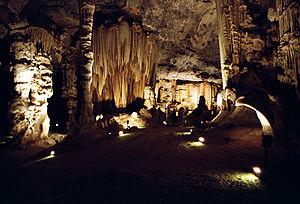
Les Grottes du Cango sont situées dans le massif calcaire précambrien se trouvant au pied du versant sud des montagnes du Swartberg, à proximité de la ville d'Oudtshoorn, dans la province du Cap occidental en Afrique du Sud. La grotte principale est l'une des plus belles d'Afrique du Sud, attirant des touristes de tout le pays et de l'étranger. Bien que son système de galeries compte plus de quatre kilomètres, seul environ un quart de celui-ci est ouvert au public, qui ne peut pénétrer que par petits groupes accompagnés d'un guide. Les visites sont organisées à intervalles réguliers les jours d'ouverture ; le Standard Tour prend environ une heure, tandis que l'Adventure Tour dure environ une heure et demie. L'Adventure Tour comprend notamment un parcours empruntant des passages étroits, et des escalades ardues avec une faible lumière. La grotte comprend diverses salles d'importance, garnies de nombreuses concrétions. Le passage le plus étroit accessible n'est large que d'une trentaine de centimètres.